Mayoralty of Rudy Giuliani

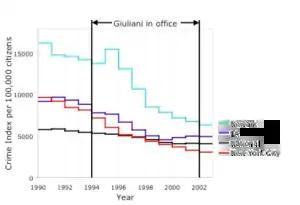
National, New York City, and other major city crime rates (1990–2002)

Giuliani continued to highlight crime reduction and law enforcement as central missions of his mayoralty throughout both terms. These efforts were largely successful. However, concurrent with his achievements, a number of tragic cases of abuse of authority came to light, and numerous allegations of civil rights abuses were leveled against the NYPD. Giuliani's own Deputy Mayor, Rudy Washington, alleged that he had been harassed by police on several occasions. More controversial still were several police shootings of unarmed suspects, and the scandals surrounding the sexual torture of Abner Louima and the killing of Amadou Diallo. In a case less nationally publicized than those of Louima and Diallo, unarmed bar patron Patrick Dorismond was killed shortly after declining the overtures of what turned out to be an undercover officer soliciting illegal drugs. Even while hundreds of outraged New Yorkers protested, Giuliani staunchly supported the New York City Police Department, going so far as to take the unprecedented step of releasing Dorismond's "extensive criminal record" to the public, for which he came under wide criticism. While many New Yorkers accused Giuliani of racism during his terms, former mayor Ed Koch defended him as even-handedly harsh: "Blacks and Hispanics ... would say to me, 'He's a racist!' I said, 'Absolutely not, he's nasty to everybody'."